Banna Strand

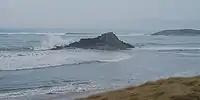
The Black Rock

Historically, Banna Strand is associated with Roger Casement who was captured on 21 April 1916, having landed from a German U-boat. Casement was involved in an attempt to land arms for Irish Republicans from the German vessel the "Aud". A monument for Casement and another man, Robert Monteith, stands near the dunes with the inscription: